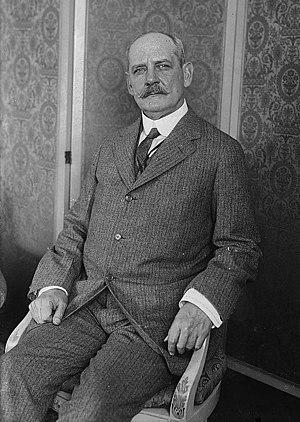
Hugh Campbell Wallace, 10 février 1864 - 1ᵉʳ janvier 1931, est un homme d'affaires, activiste politique et diplomate américain, surtout connu pour son service comme Ambassadeur des États-Unis en France de 1919 à 1921. Né à Lexington dans l'État du Missouri, Wallace sert comme collecteur des deniers publics à Salt Lake City à la fin des années 1880. Il s'installe plus tard à Tacoma et sert comme représentant de l'État de Washington au Democratic National Committee en 1892 et 1896.